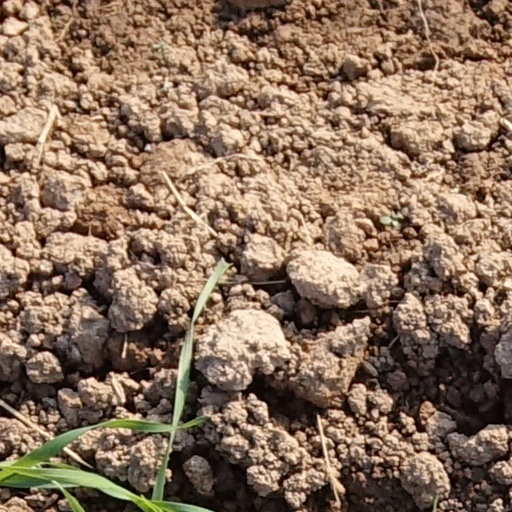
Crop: wheat